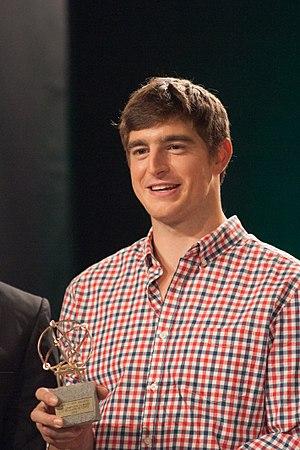
Mérite sportif vaudois 2014 - Augustin Maillefer